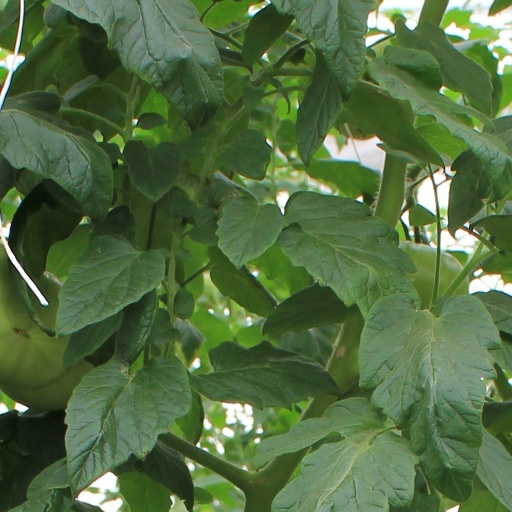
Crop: tomato